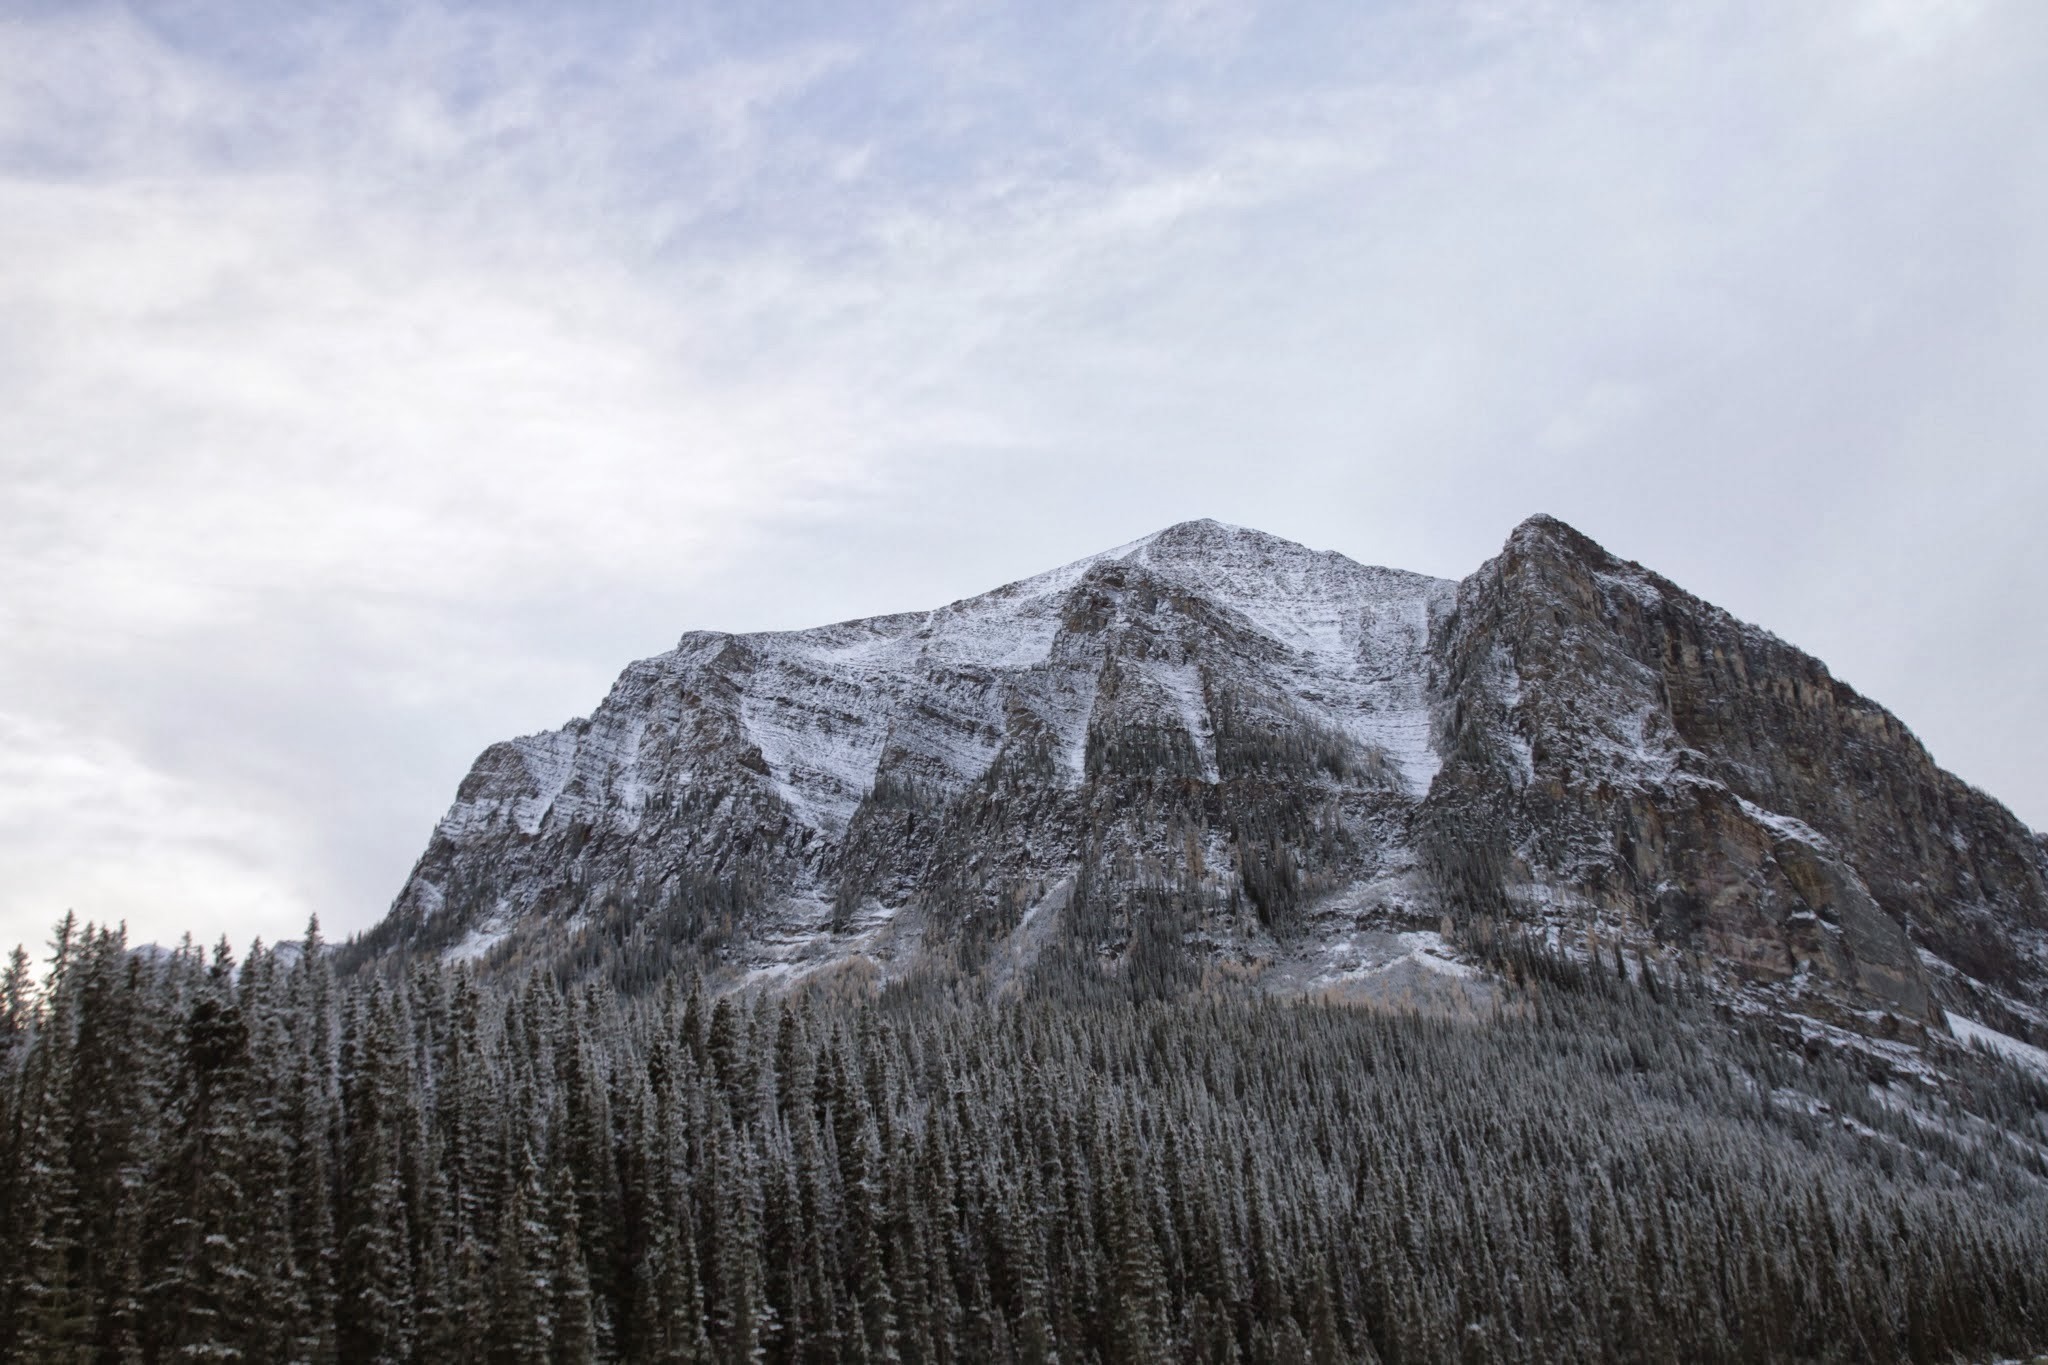
landscape, tree, outdoor, rock, wilderness, mountain, snow, winter, cloud, hill, mountain range, park, scenery, weather, rocky, terrain, ridge, summit, national, alps, plateau, fell, banff, rocky mountains, landform, mountain pass, geographical feature, mountainous landforms